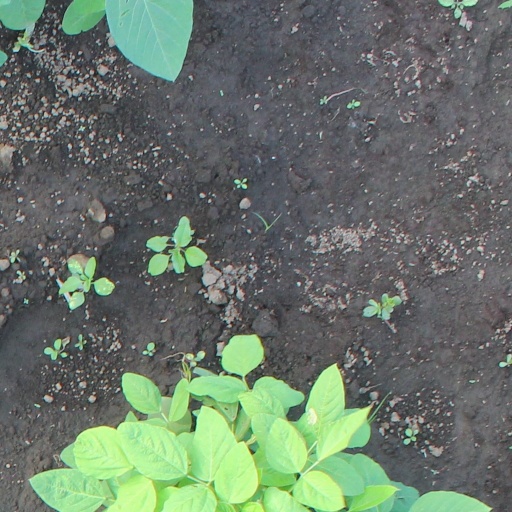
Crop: soybean